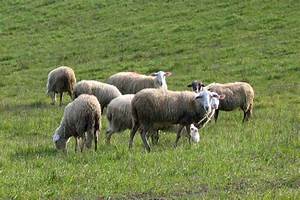
Label: pecora